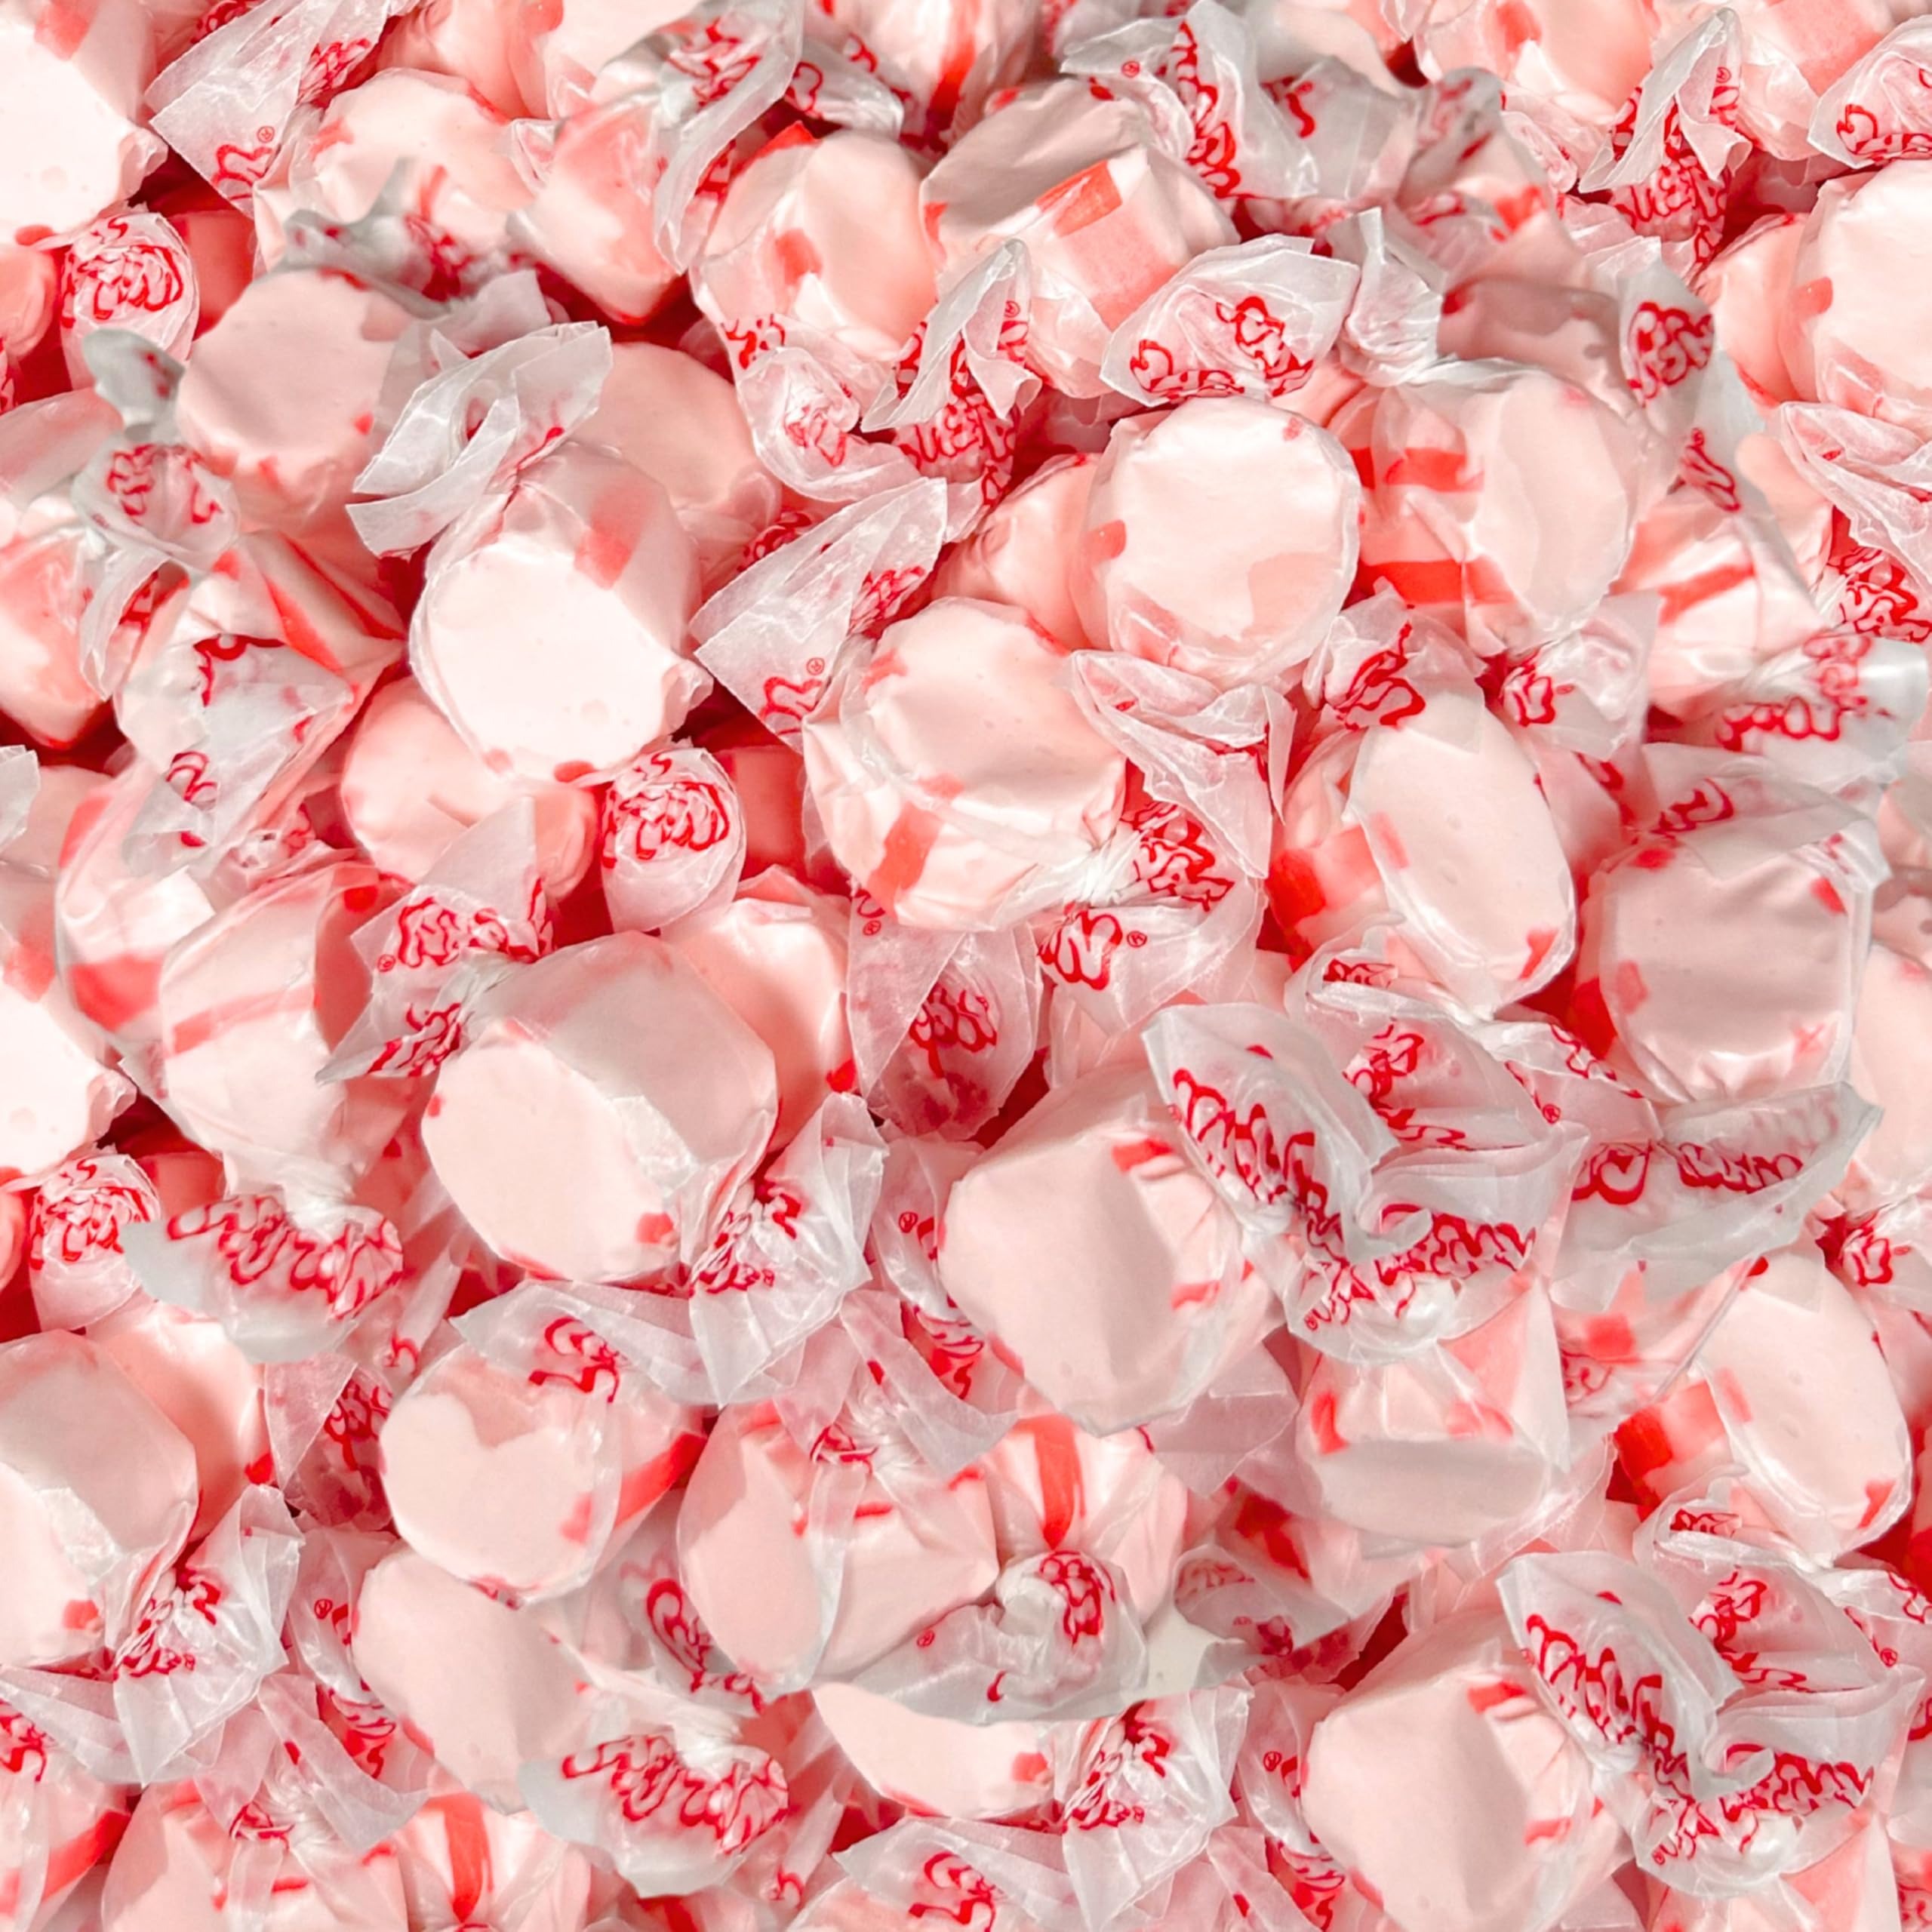
Item Name: Premium Cherry Saltwater Taffy Chewy Candy Tart and Sweet Flavor Bulk 1 Lb Bag 60+ Pieces Individually Wrapped, Nut & Gluten Free Treats (16-Oz)
Bullet Point 1: Juicy Cherry Flavor: This Soft And Chewy Taffy Delivers The Perfect Balance Of Tart And Sweet Cherry Taste—just Like It Was Picked Fresh Off The Tree.
Bullet Point 2: Individually Wrapped For Freshness: Each Piece Is Carefully Sealed To Preserve Its Bold Flavor And Soft Texture, Ideal For Grab-and-go Snacking Or Sharing.
Bullet Point 3: Perfect For Every Occasion: A Vibrant Choice For Birthdays, Holidays, School Events, Piñatas, Candy Buffets, And Everyday Treats.
Bullet Point 4: Nut, Gluten & Soy-free: Allergen-friendly And Certified Kosher, This Taffy Is A Safe And Delicious Option For Families, Classrooms, And Party Guests.
Bullet Point 5: Bulk Pack For Sharing: Each 1 Lb Bag Includes 60+ Individually Wrapped Pieces—perfect For Candy Jars, Care Packages, Or Stocking Your Pantry.
Product Description: There are plenty of ways to enjoy cherry-flavored candy—but our favorite is definitely in taffy form. Cherry Saltwater Taffy delivers a juicy, bold bite with the perfect mix of tartness and sweetness, making each piece feel like it was picked right from the tree. This 1 lb bulk bag includes over 60 individually wrapped pieces, making it a go-to option for gifting, candy buffets, party favors, trick-or-treating, or just keeping a stash of fruity treats on hand. Its vibrant red color and classic fruit flavor make it a standout in any candy jar. Crafted for those with dietary sensitivities, this nostalgic treat is made without nuts, gluten, or soy, and is certified Kosher. Whether you’re sending a care package, hosting a party, or filling up your candy dish, this tart-sweet favorite is sure to be a crowd-pleaser. Indulge in the timeless flavor of Cherry Saltwater Taffy—a soft, chewy treat that delivers fruity satisfaction in every bite.
Value: 16.0
Unit: Ounce

Price: 13.49